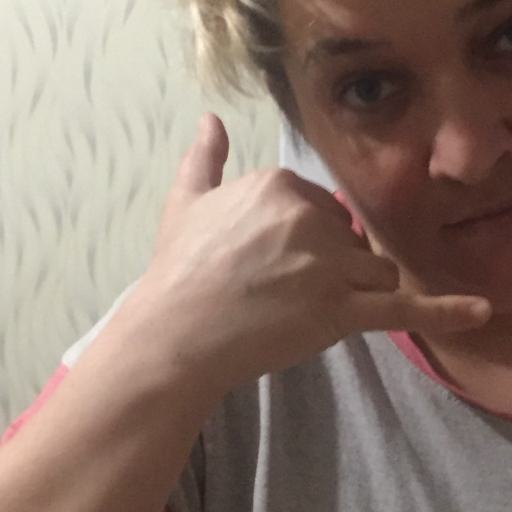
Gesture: call